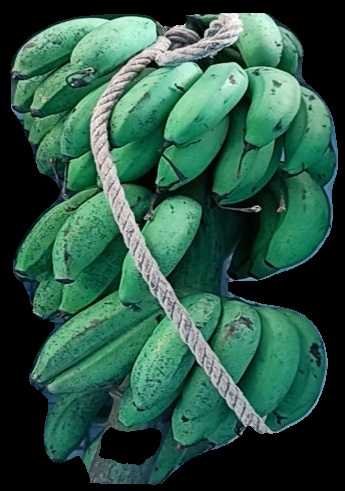
Variety: rasbale
Grade: grade2